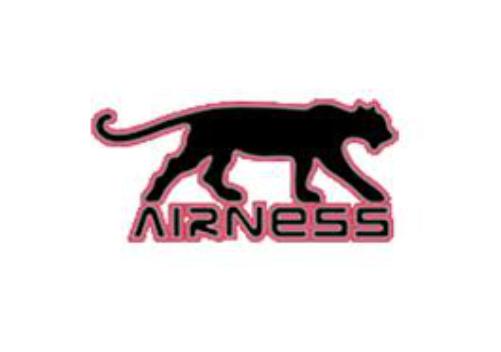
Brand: Airness
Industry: Clothes